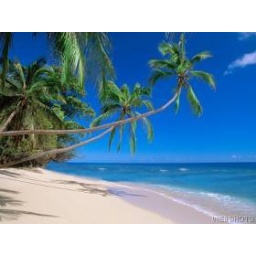
Hardly a cloud in the sky